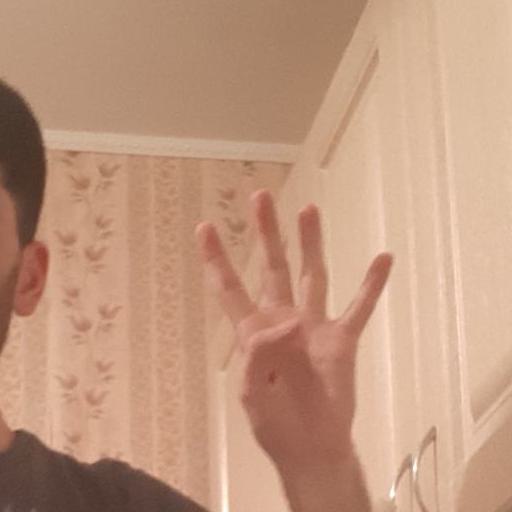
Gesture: four